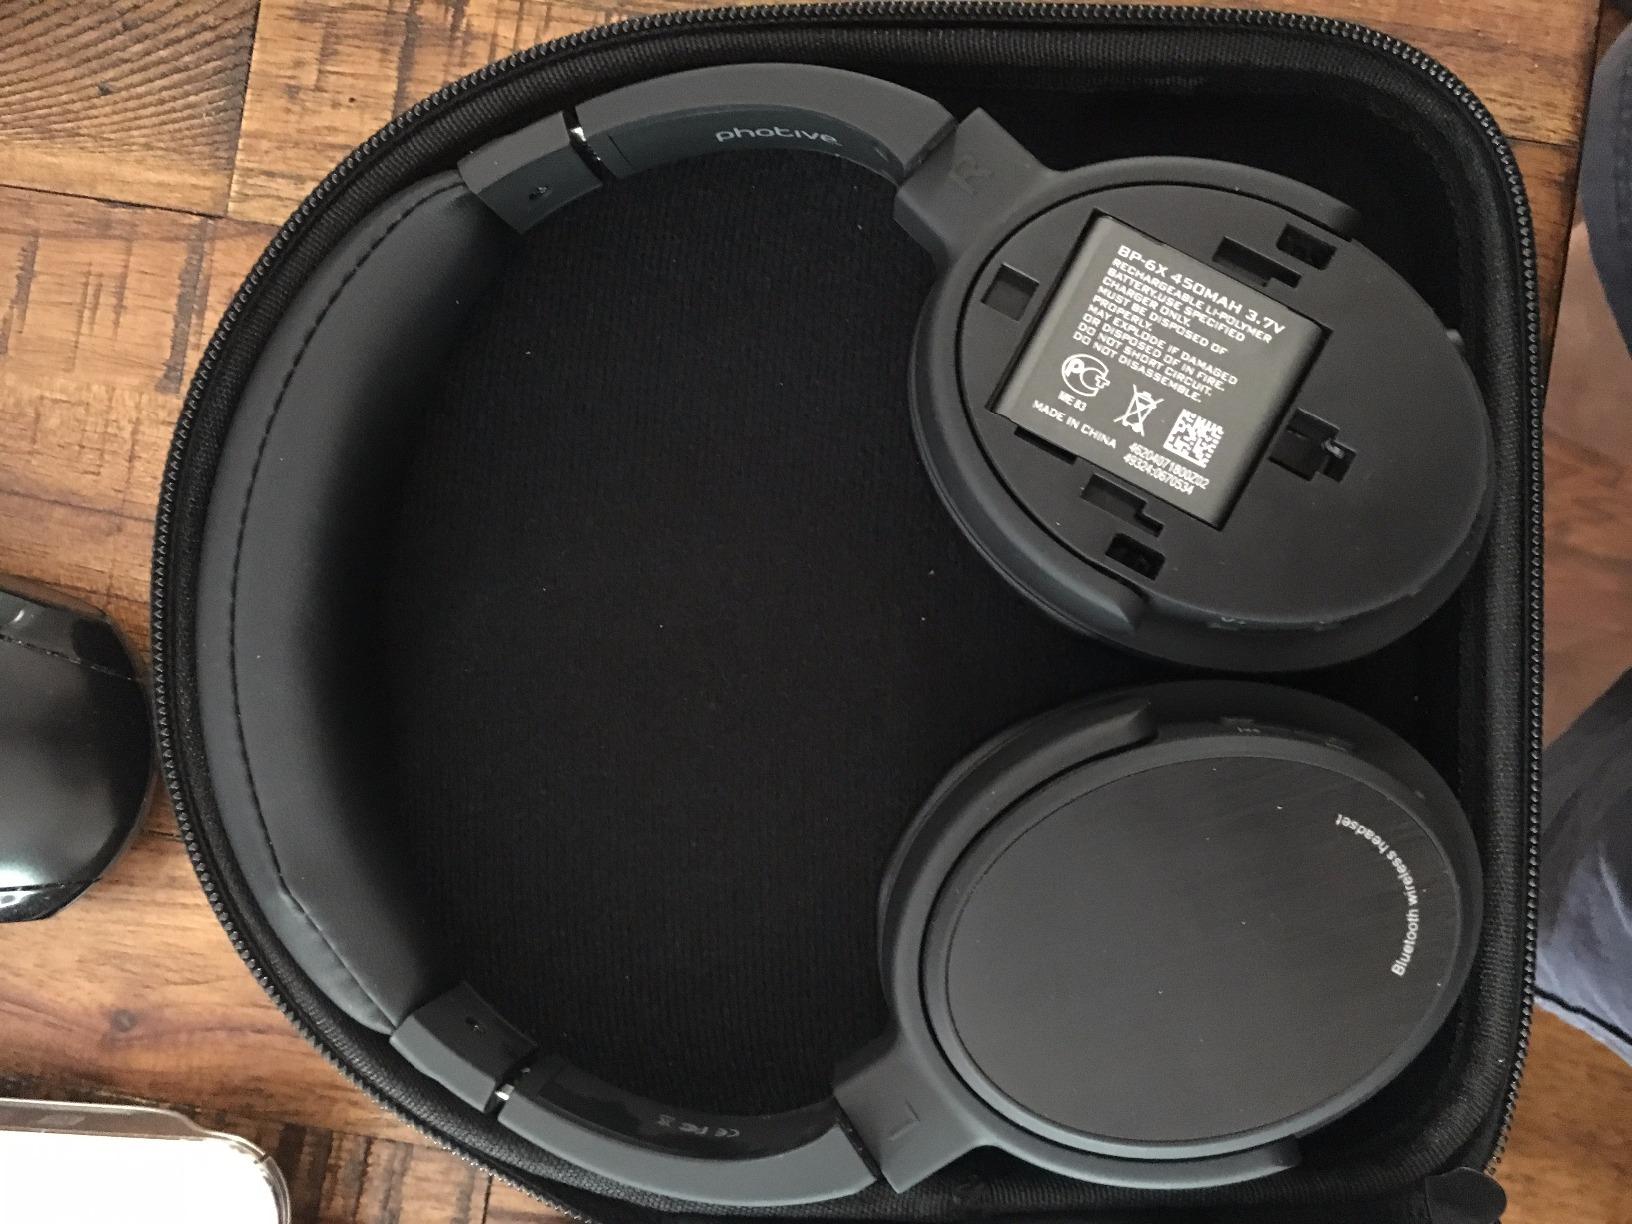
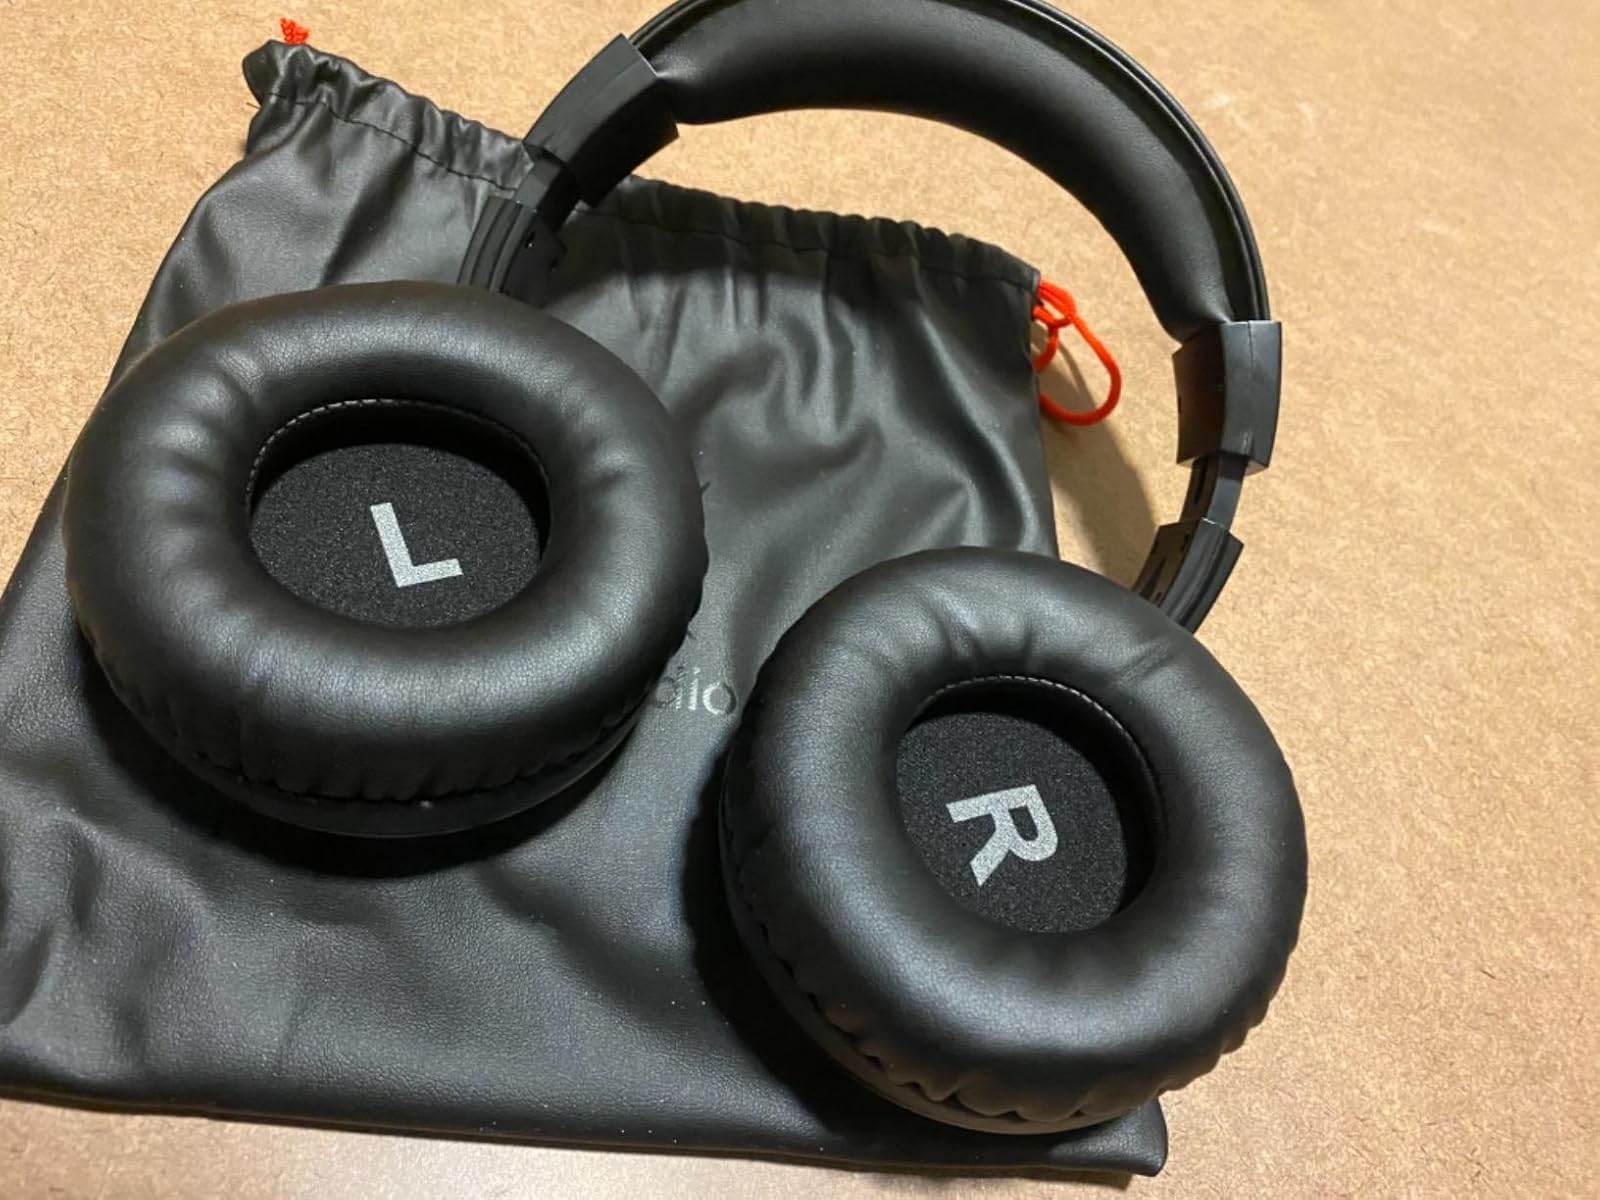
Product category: headphones
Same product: no